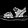
Label: Sandal